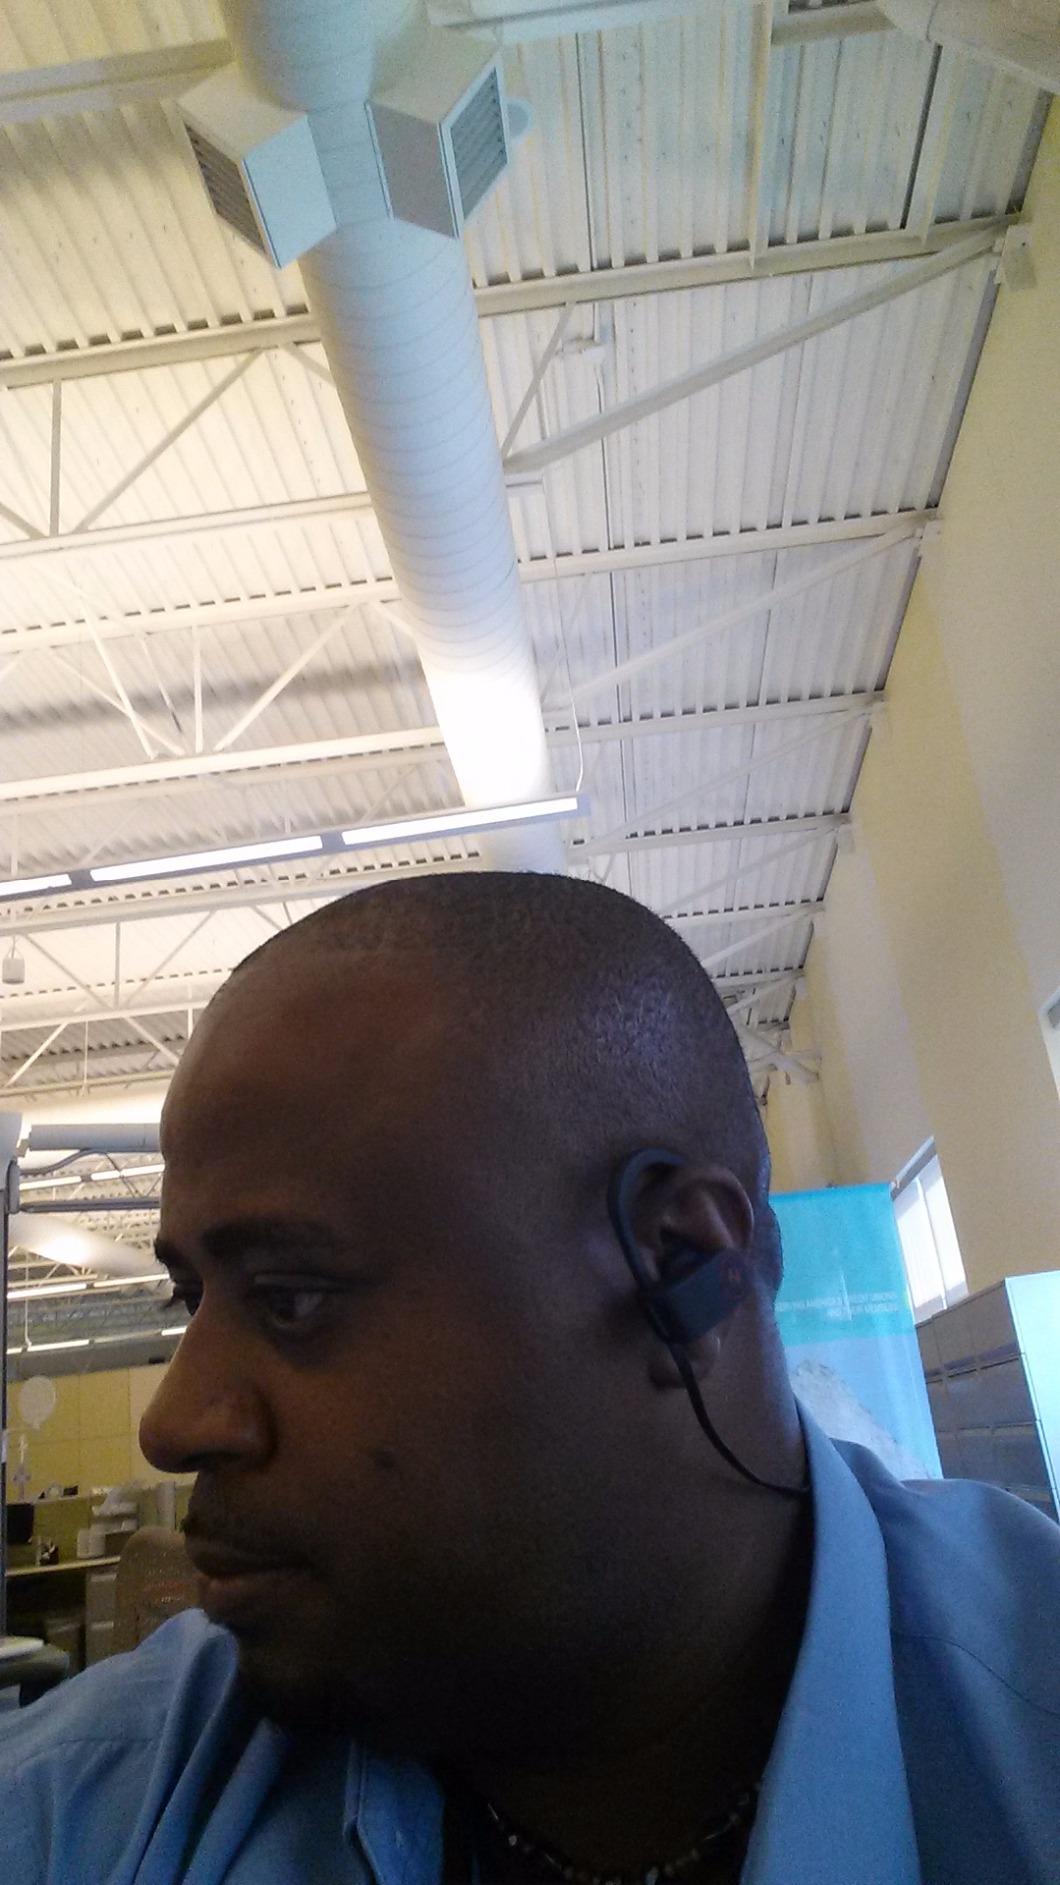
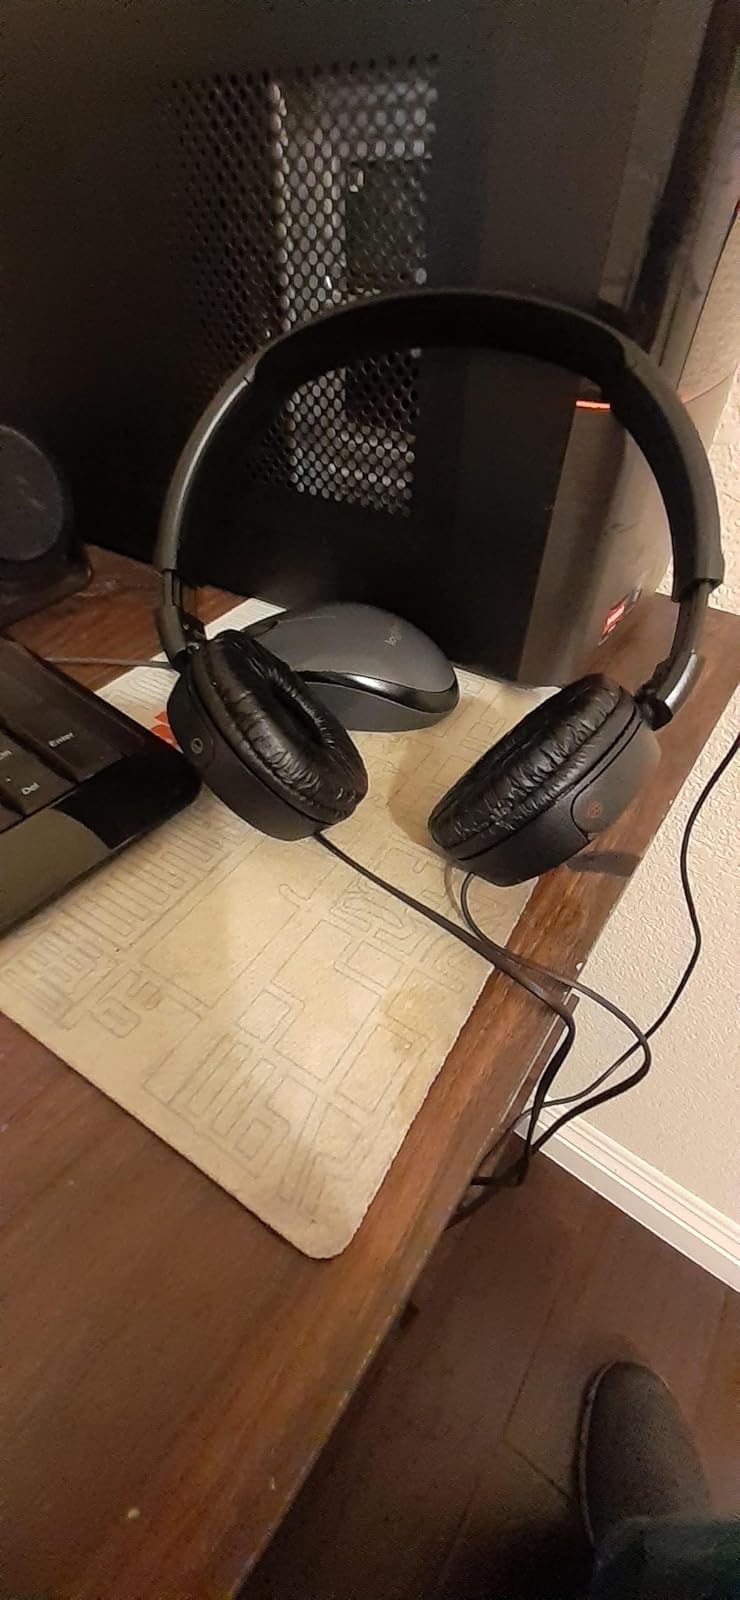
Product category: headphones
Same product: no